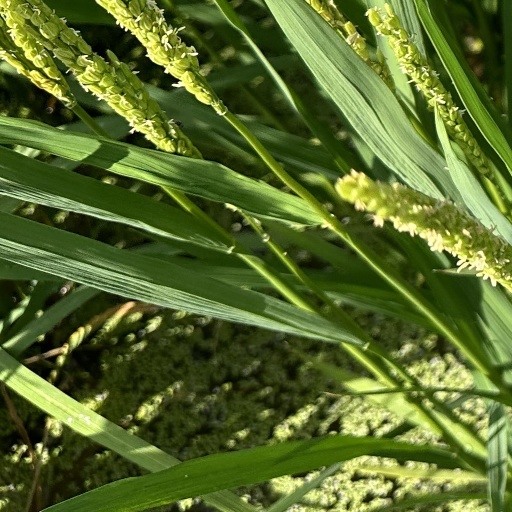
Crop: rice